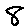
Label: 8